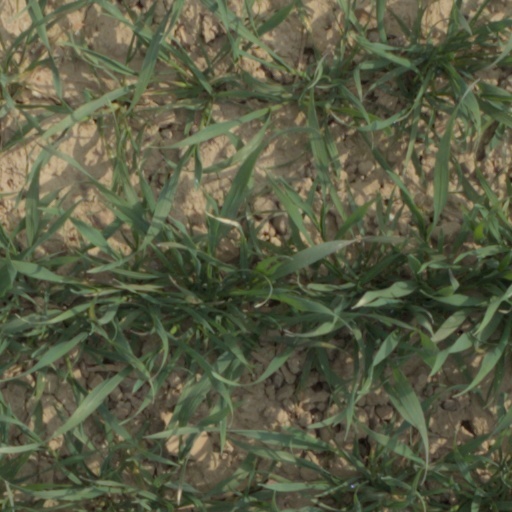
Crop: wheat